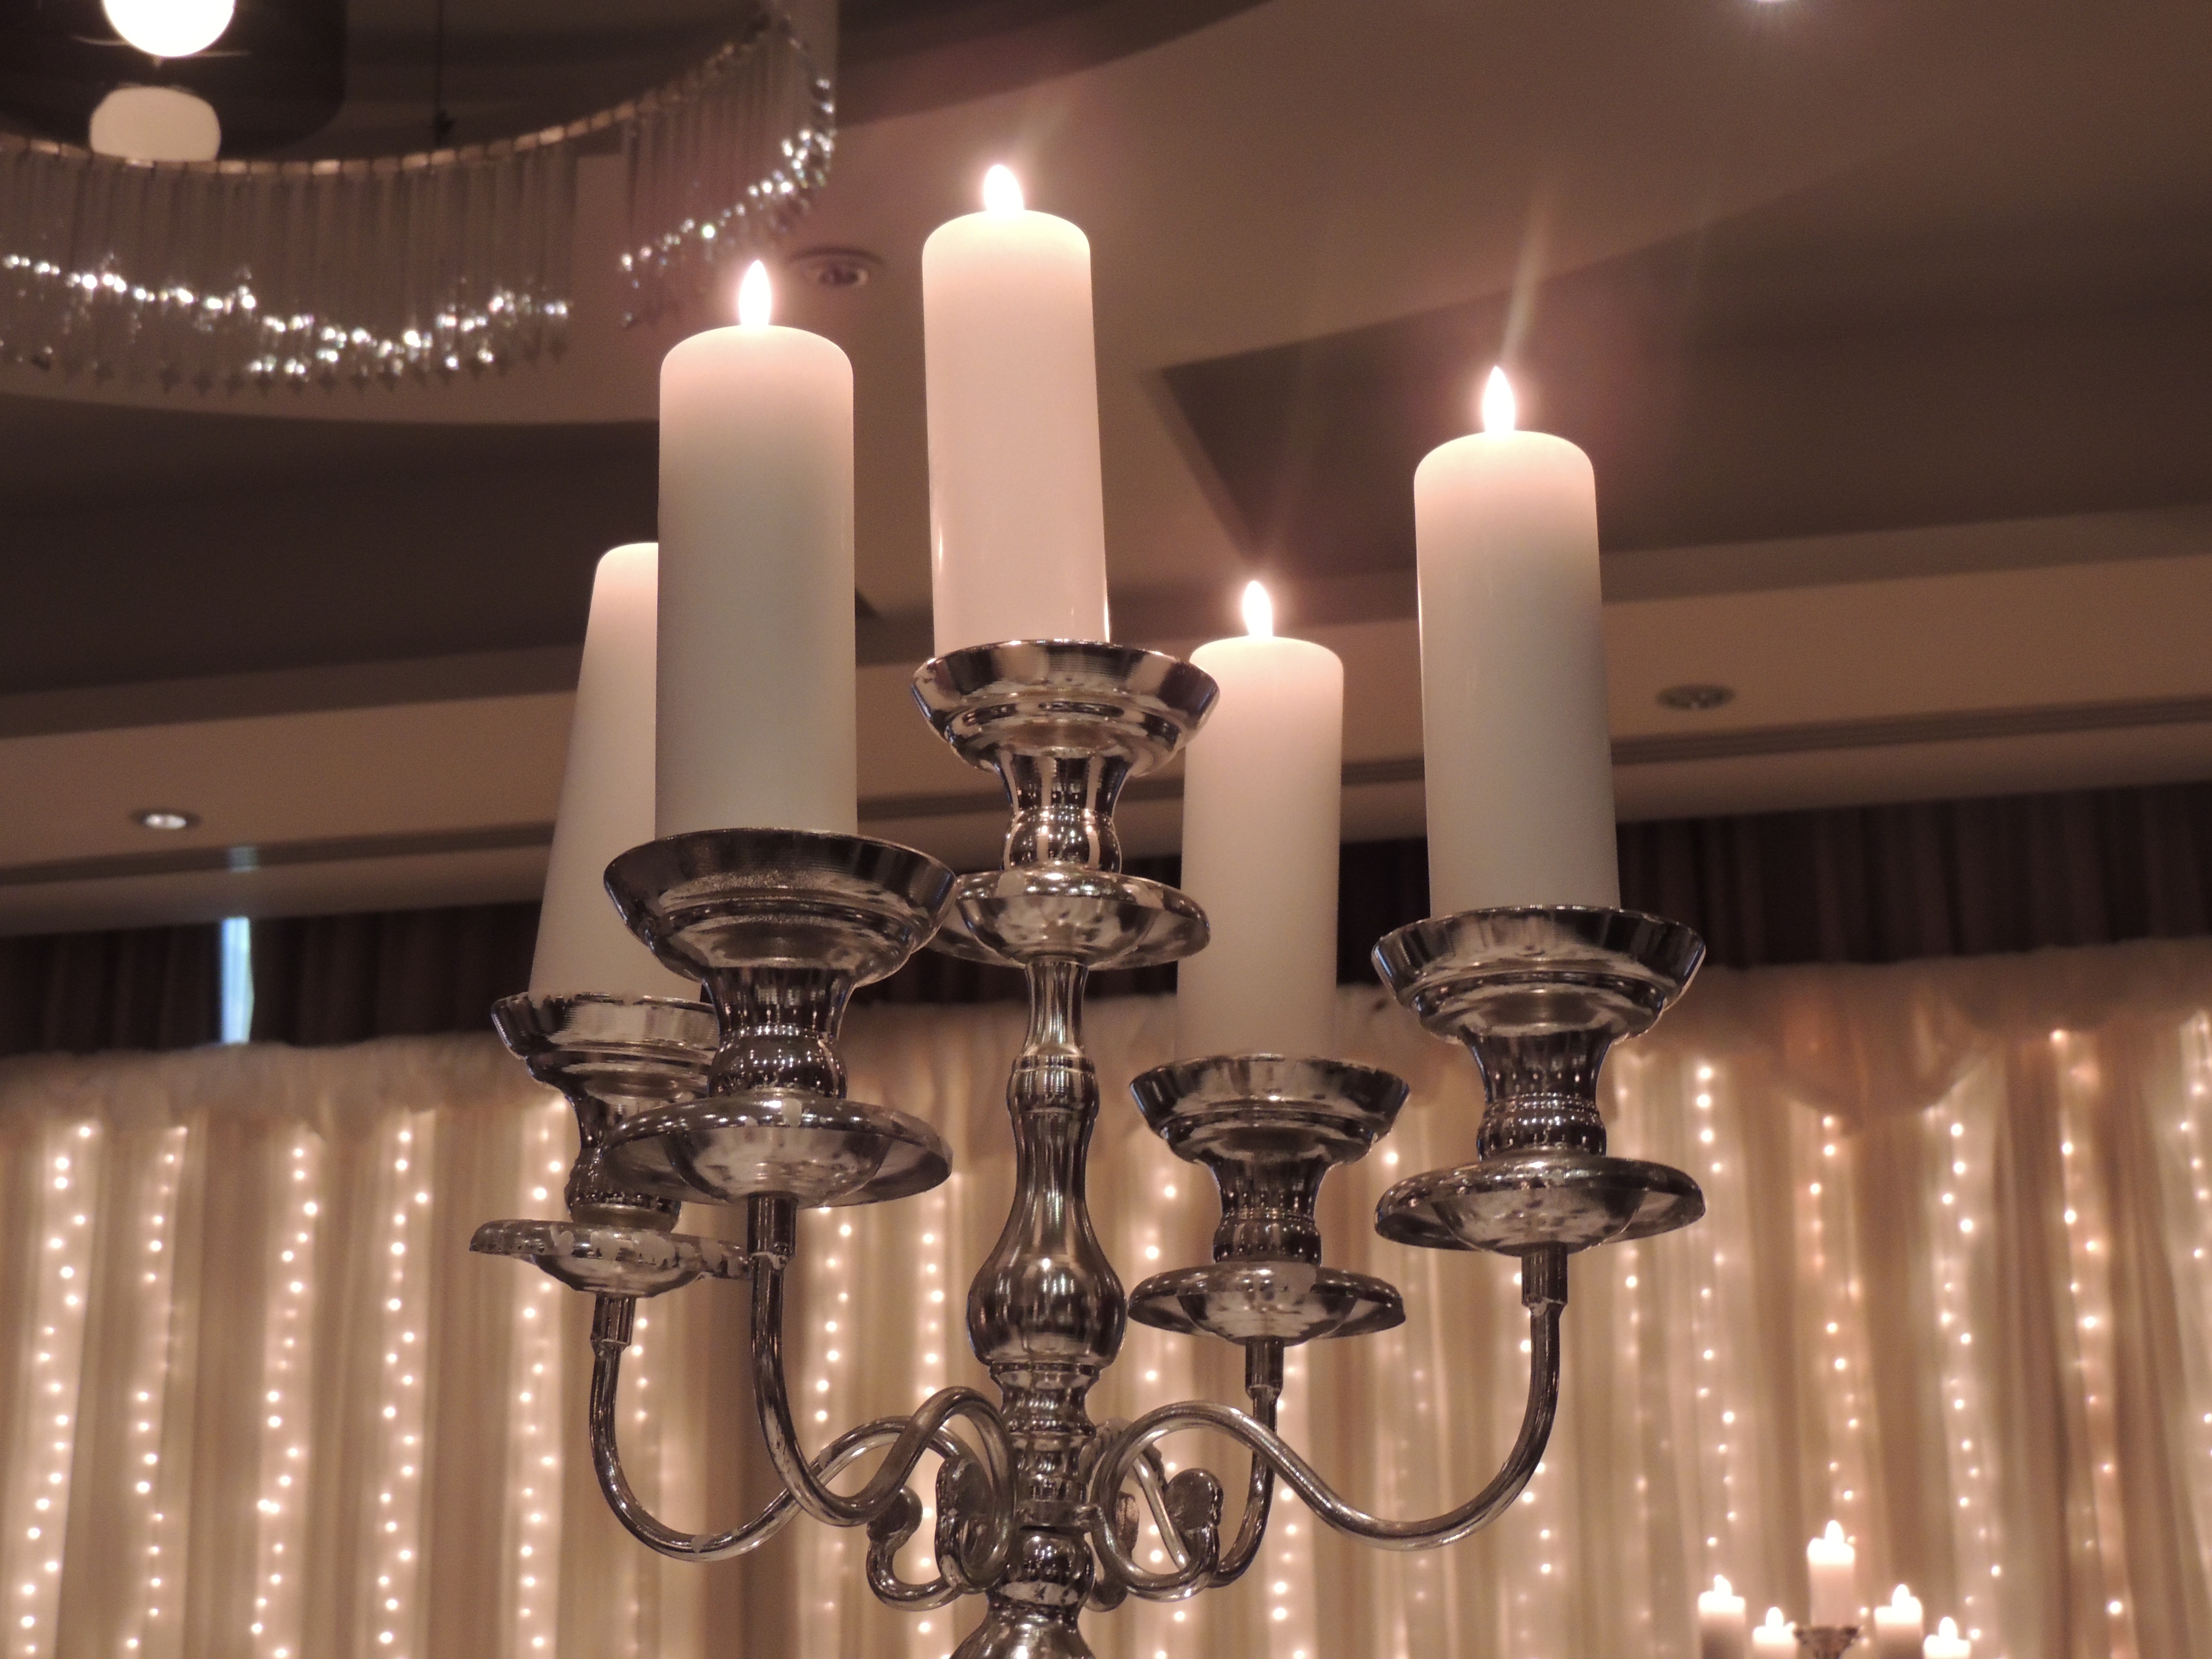
light, ceiling, romance, candle, lighting, wedding, decor, interior design, candles, light fixture, chandelier, candelabra